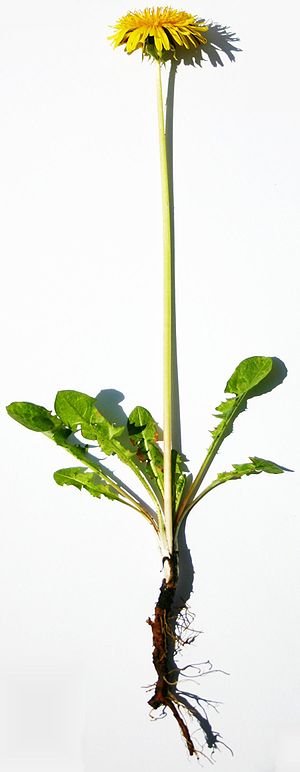
Pælerod
Almindelig Mælkebøtte Taraxacum officinale er et eksempel på en plante med pælerod.
Ordet pælerod bruges om en plantes hovedrod, når den er dannet ved, at den lodrette kimrod er bevaret.